Slightly Stoopid

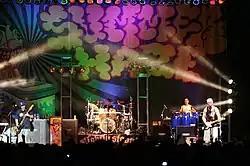
Summer Haze 2007 tour

The group has toured frequently since its inception, including appearances at arts festivals such as Coachella, Harmony, Lollapalooza, Austin City Limits, and New Orleans Jazz Fest. Additionally, the group has played sold-out shows in Australia, Japan, Guam, Portugal, Denmark, the UK, Germany, the Netherlands, and the Dominican Republic. "Without [the fans], we'd just be playing at the bar", admits Kyle. "They make it worth our while – when we go out and people are having that good of a time, the energy goes back and forth. Just a good time – we rely on each other's energy."